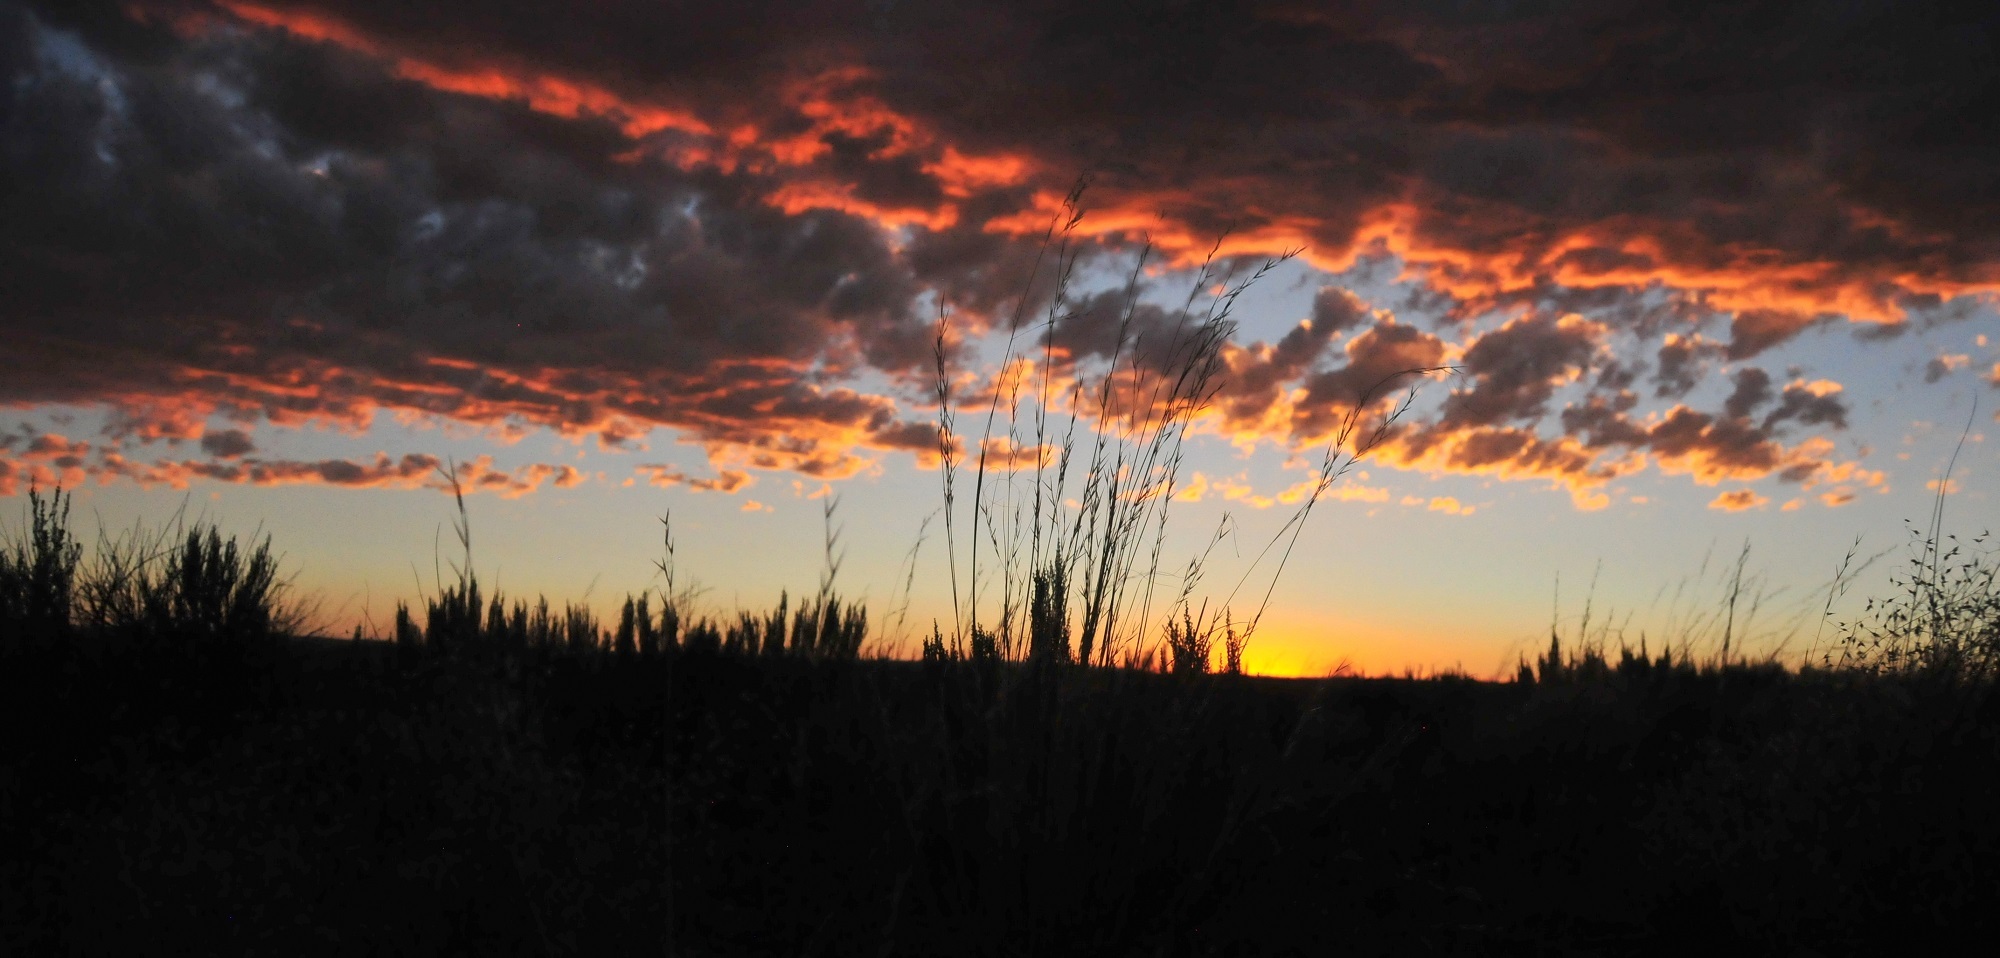
landscape, nature, horizon, cloud, sky, sunrise, sunset, field, prairie, morning, dawn, dusk, evening, scenic, colorful, outdoors, clouds, grassland, afterglow, meteorological phenomenon, red sky at morning